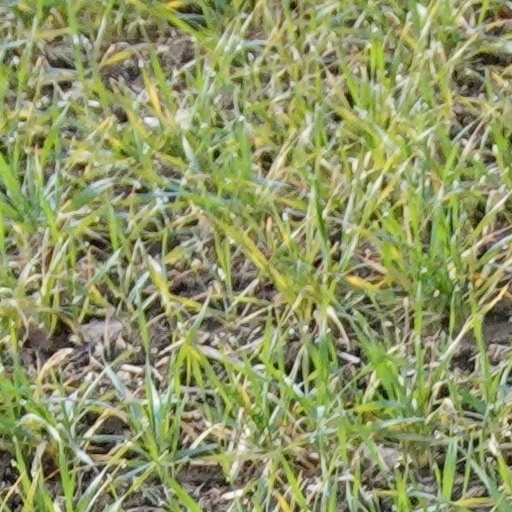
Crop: wheat